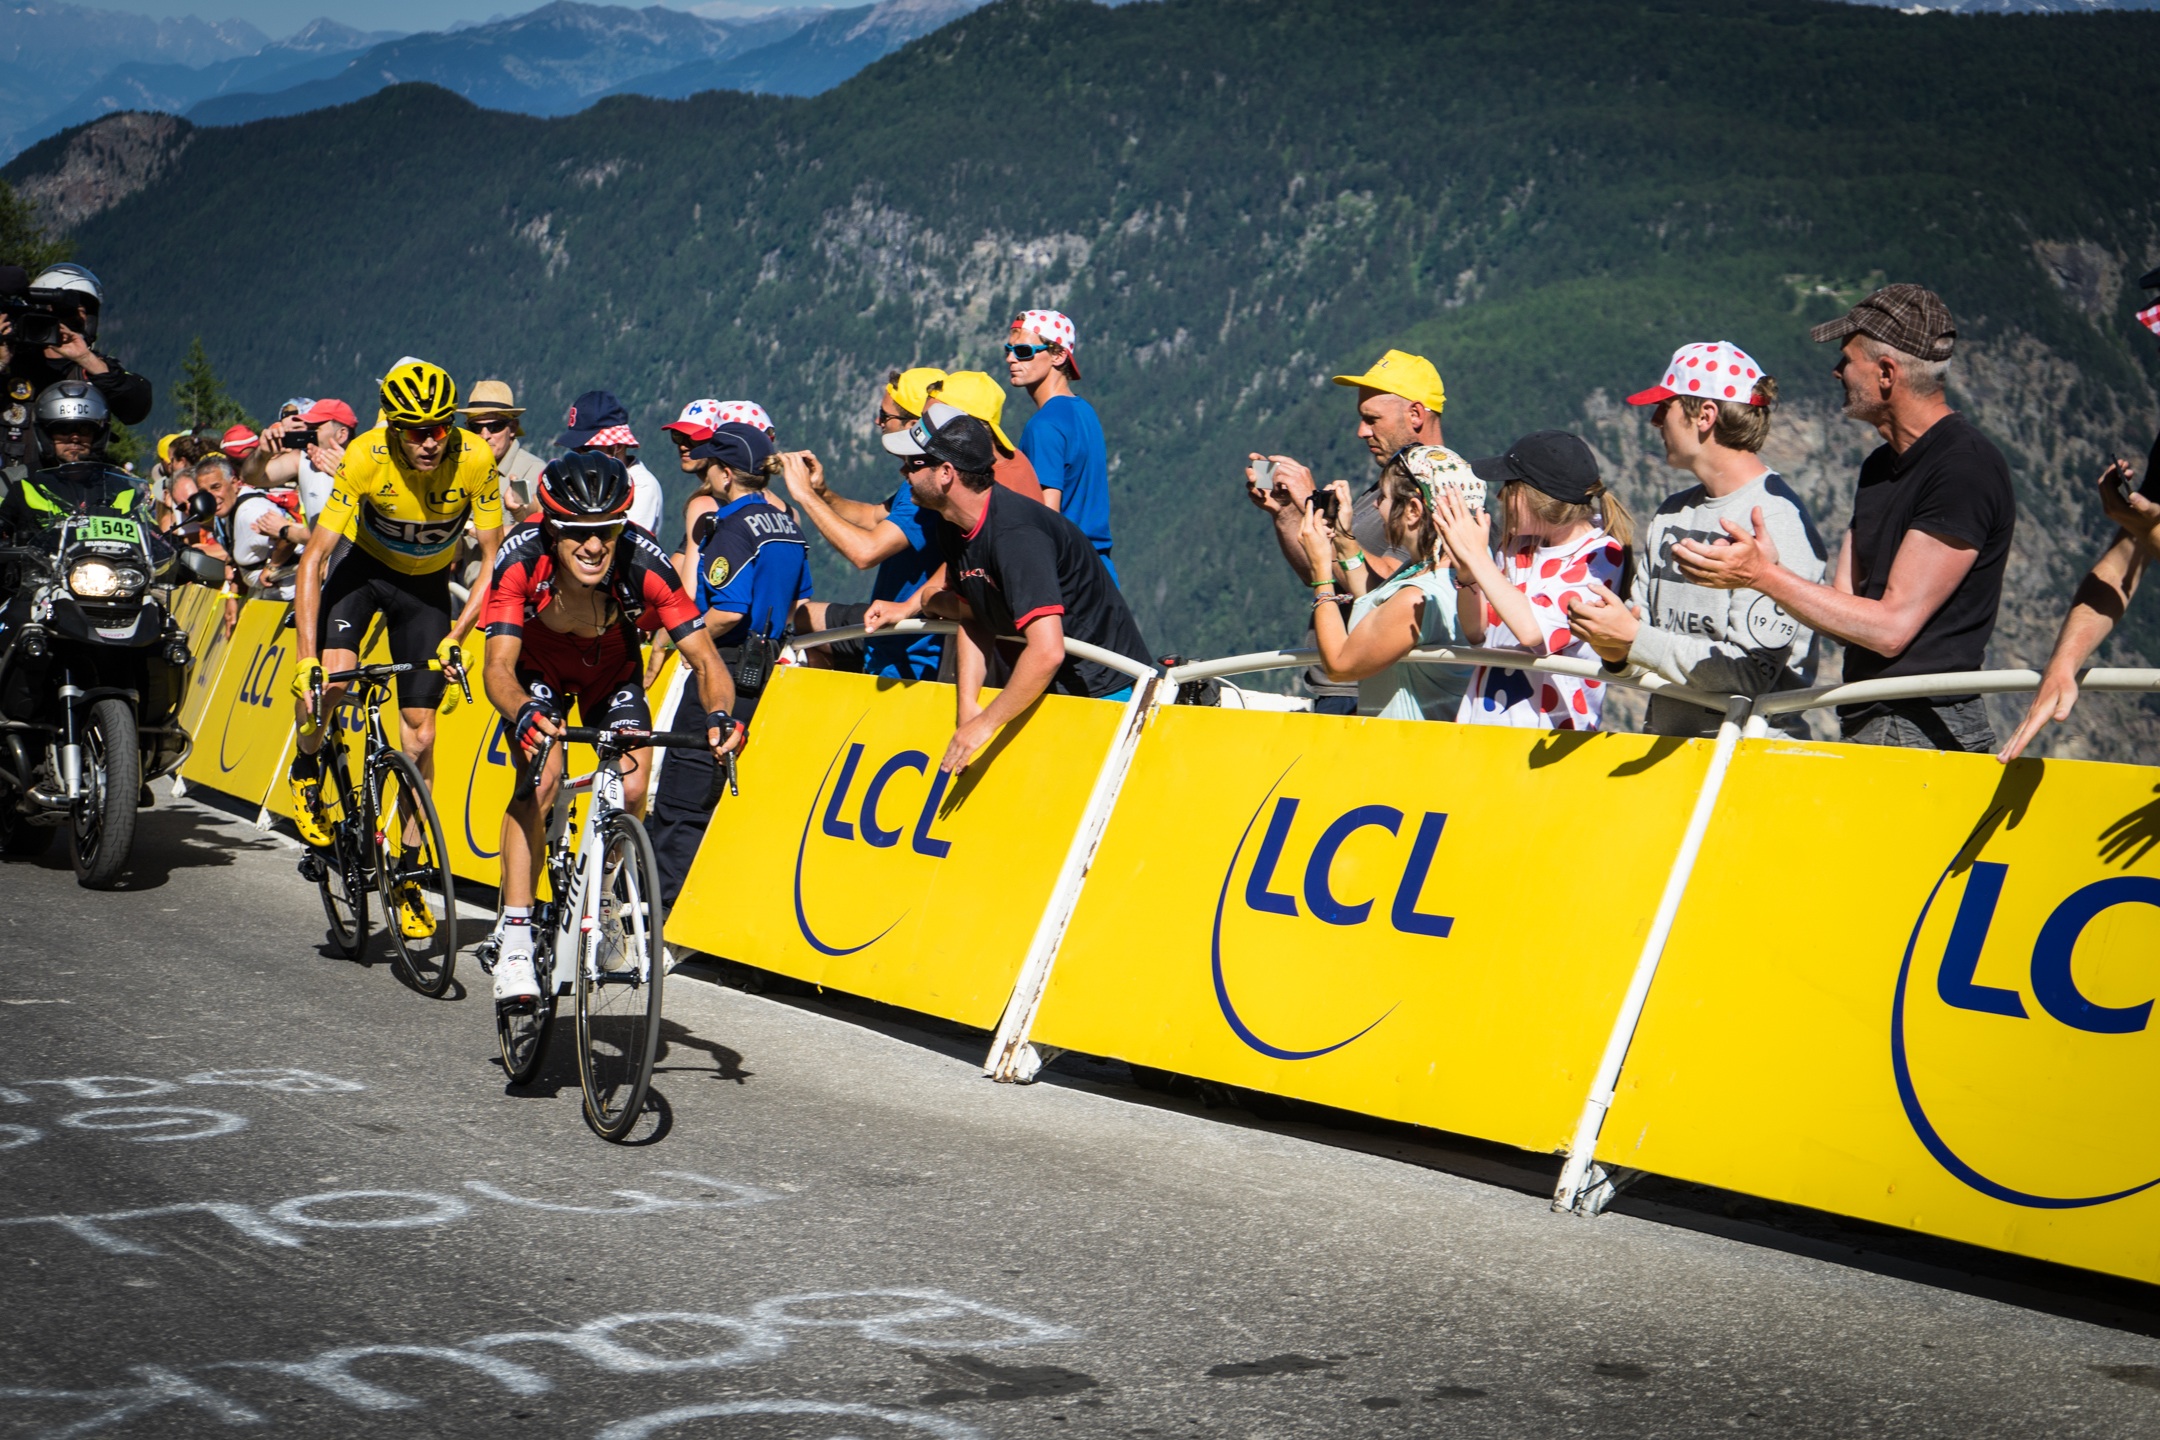
bicycle, bike, cyclist, vehicle, extreme sport, cycle, sports equipment, cycling, race, tour de france, cycleriding, team, sports, endurance, cycle sport, bicycle racing